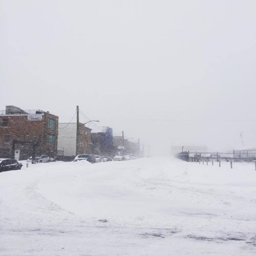
we tried to walk down by the water , but the wind blew too hard .